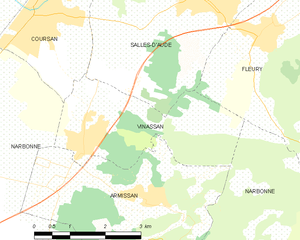
Carte des communes françaises: Vinassan